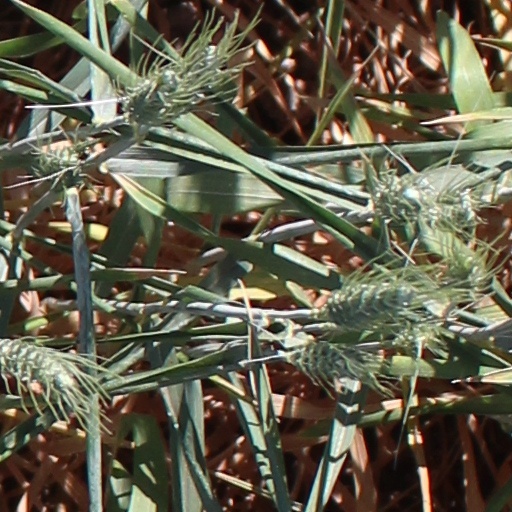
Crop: wheat